King's Theatre, Edinburgh

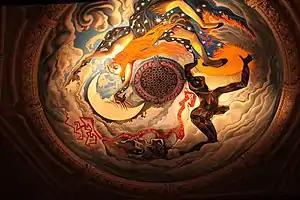
The ceiling in the King's Theatre in Edinburgh

It was in 1960 that the first Edinburgh Gang Show took to the stage. Over 100 Boy Scouts enthusiastically performed their first Ralph Reader Gang Show to great acclaim which then started an annual tradition for both the Scouts of Edinburgh and for the King's Theatre, as they prepared for pantomime season. The show continues today with over 200 young people aged between 8 and 25 from Scouting and Girl Guiding in Edinburgh regularly taking part.